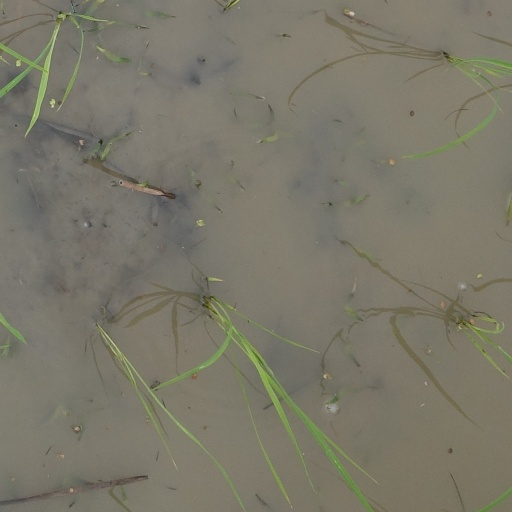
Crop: rice